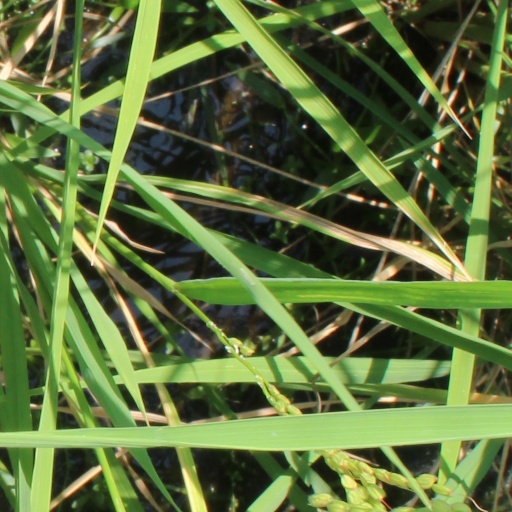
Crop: rice